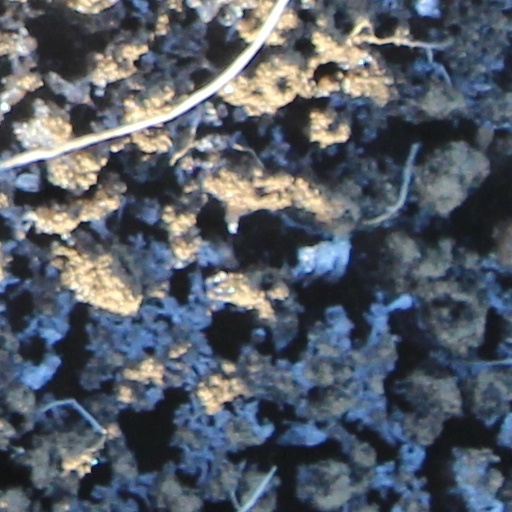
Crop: wheat